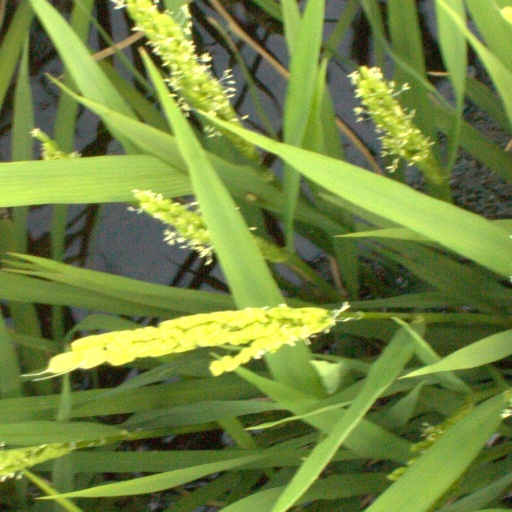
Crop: rice